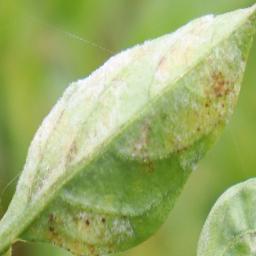
Label: powdery mildew